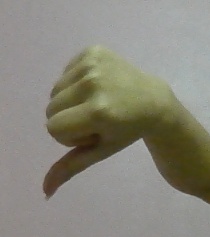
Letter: waw